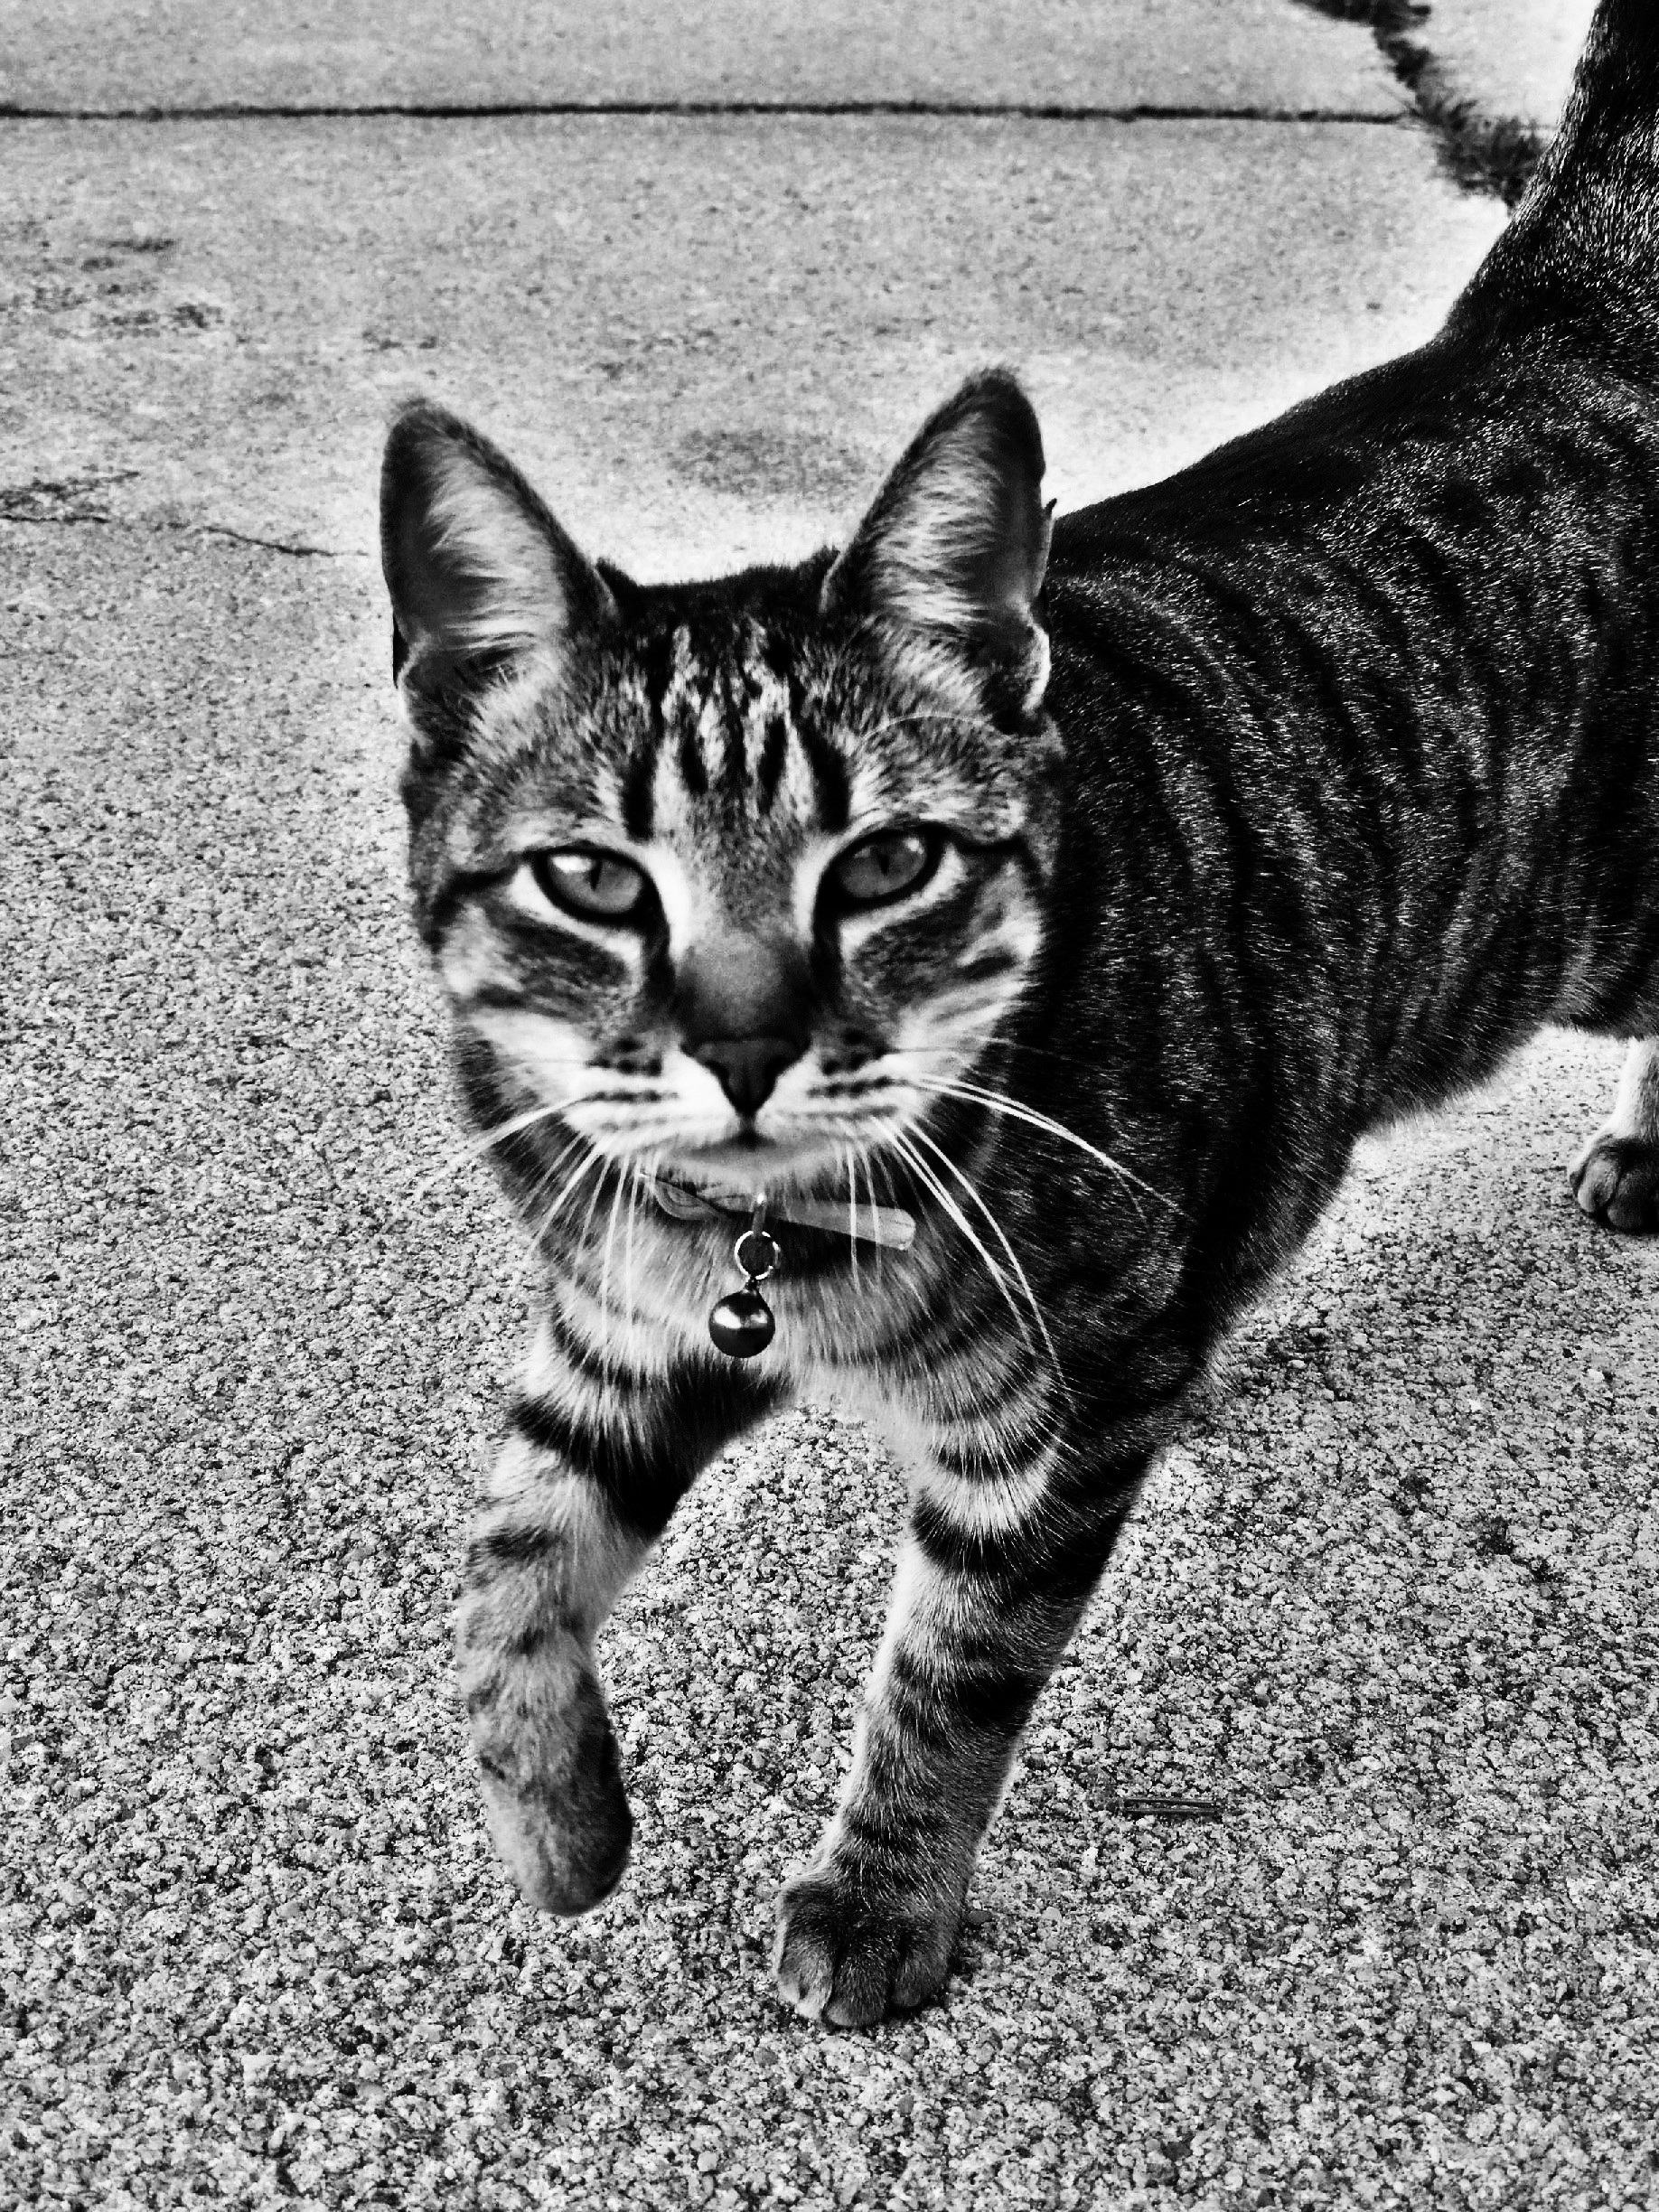
black and white, white, animal, cute, pet, fur, young, kitten, cat, small, feline, tabby, mammal, black, monochrome, whisker, playful, whiskers, kitty, vertebrate, funny, domestic, adorable, cute cat, purebred, tabby cat, european shorthair, monochrome photography, small to medium sized cats, cat like mammal, domestic short haired cat, american shorthair